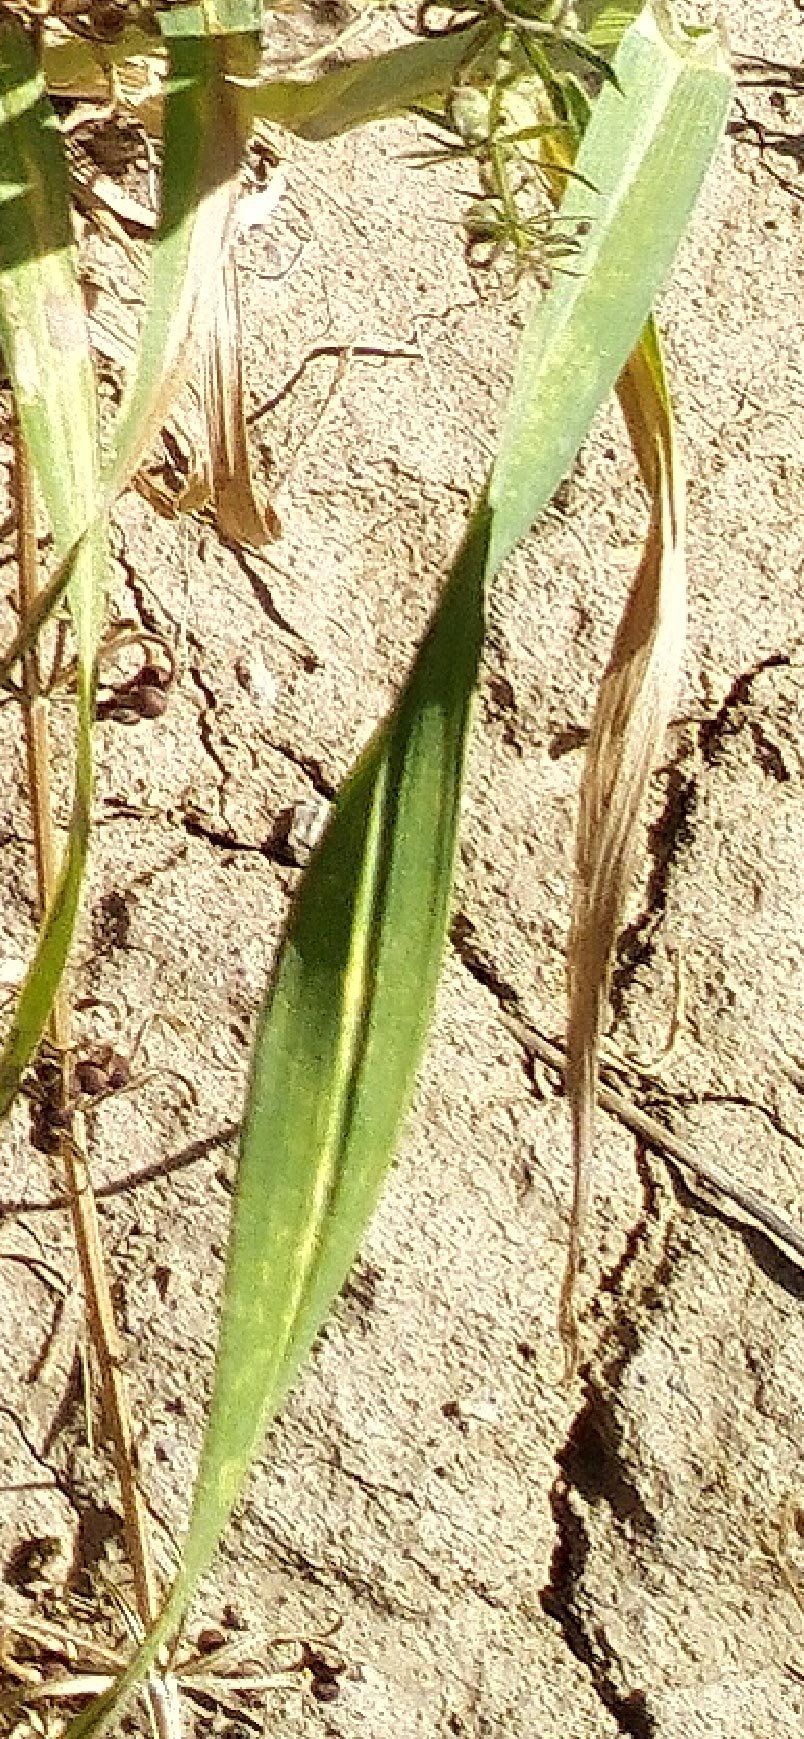
Label: Wheat___Healthy